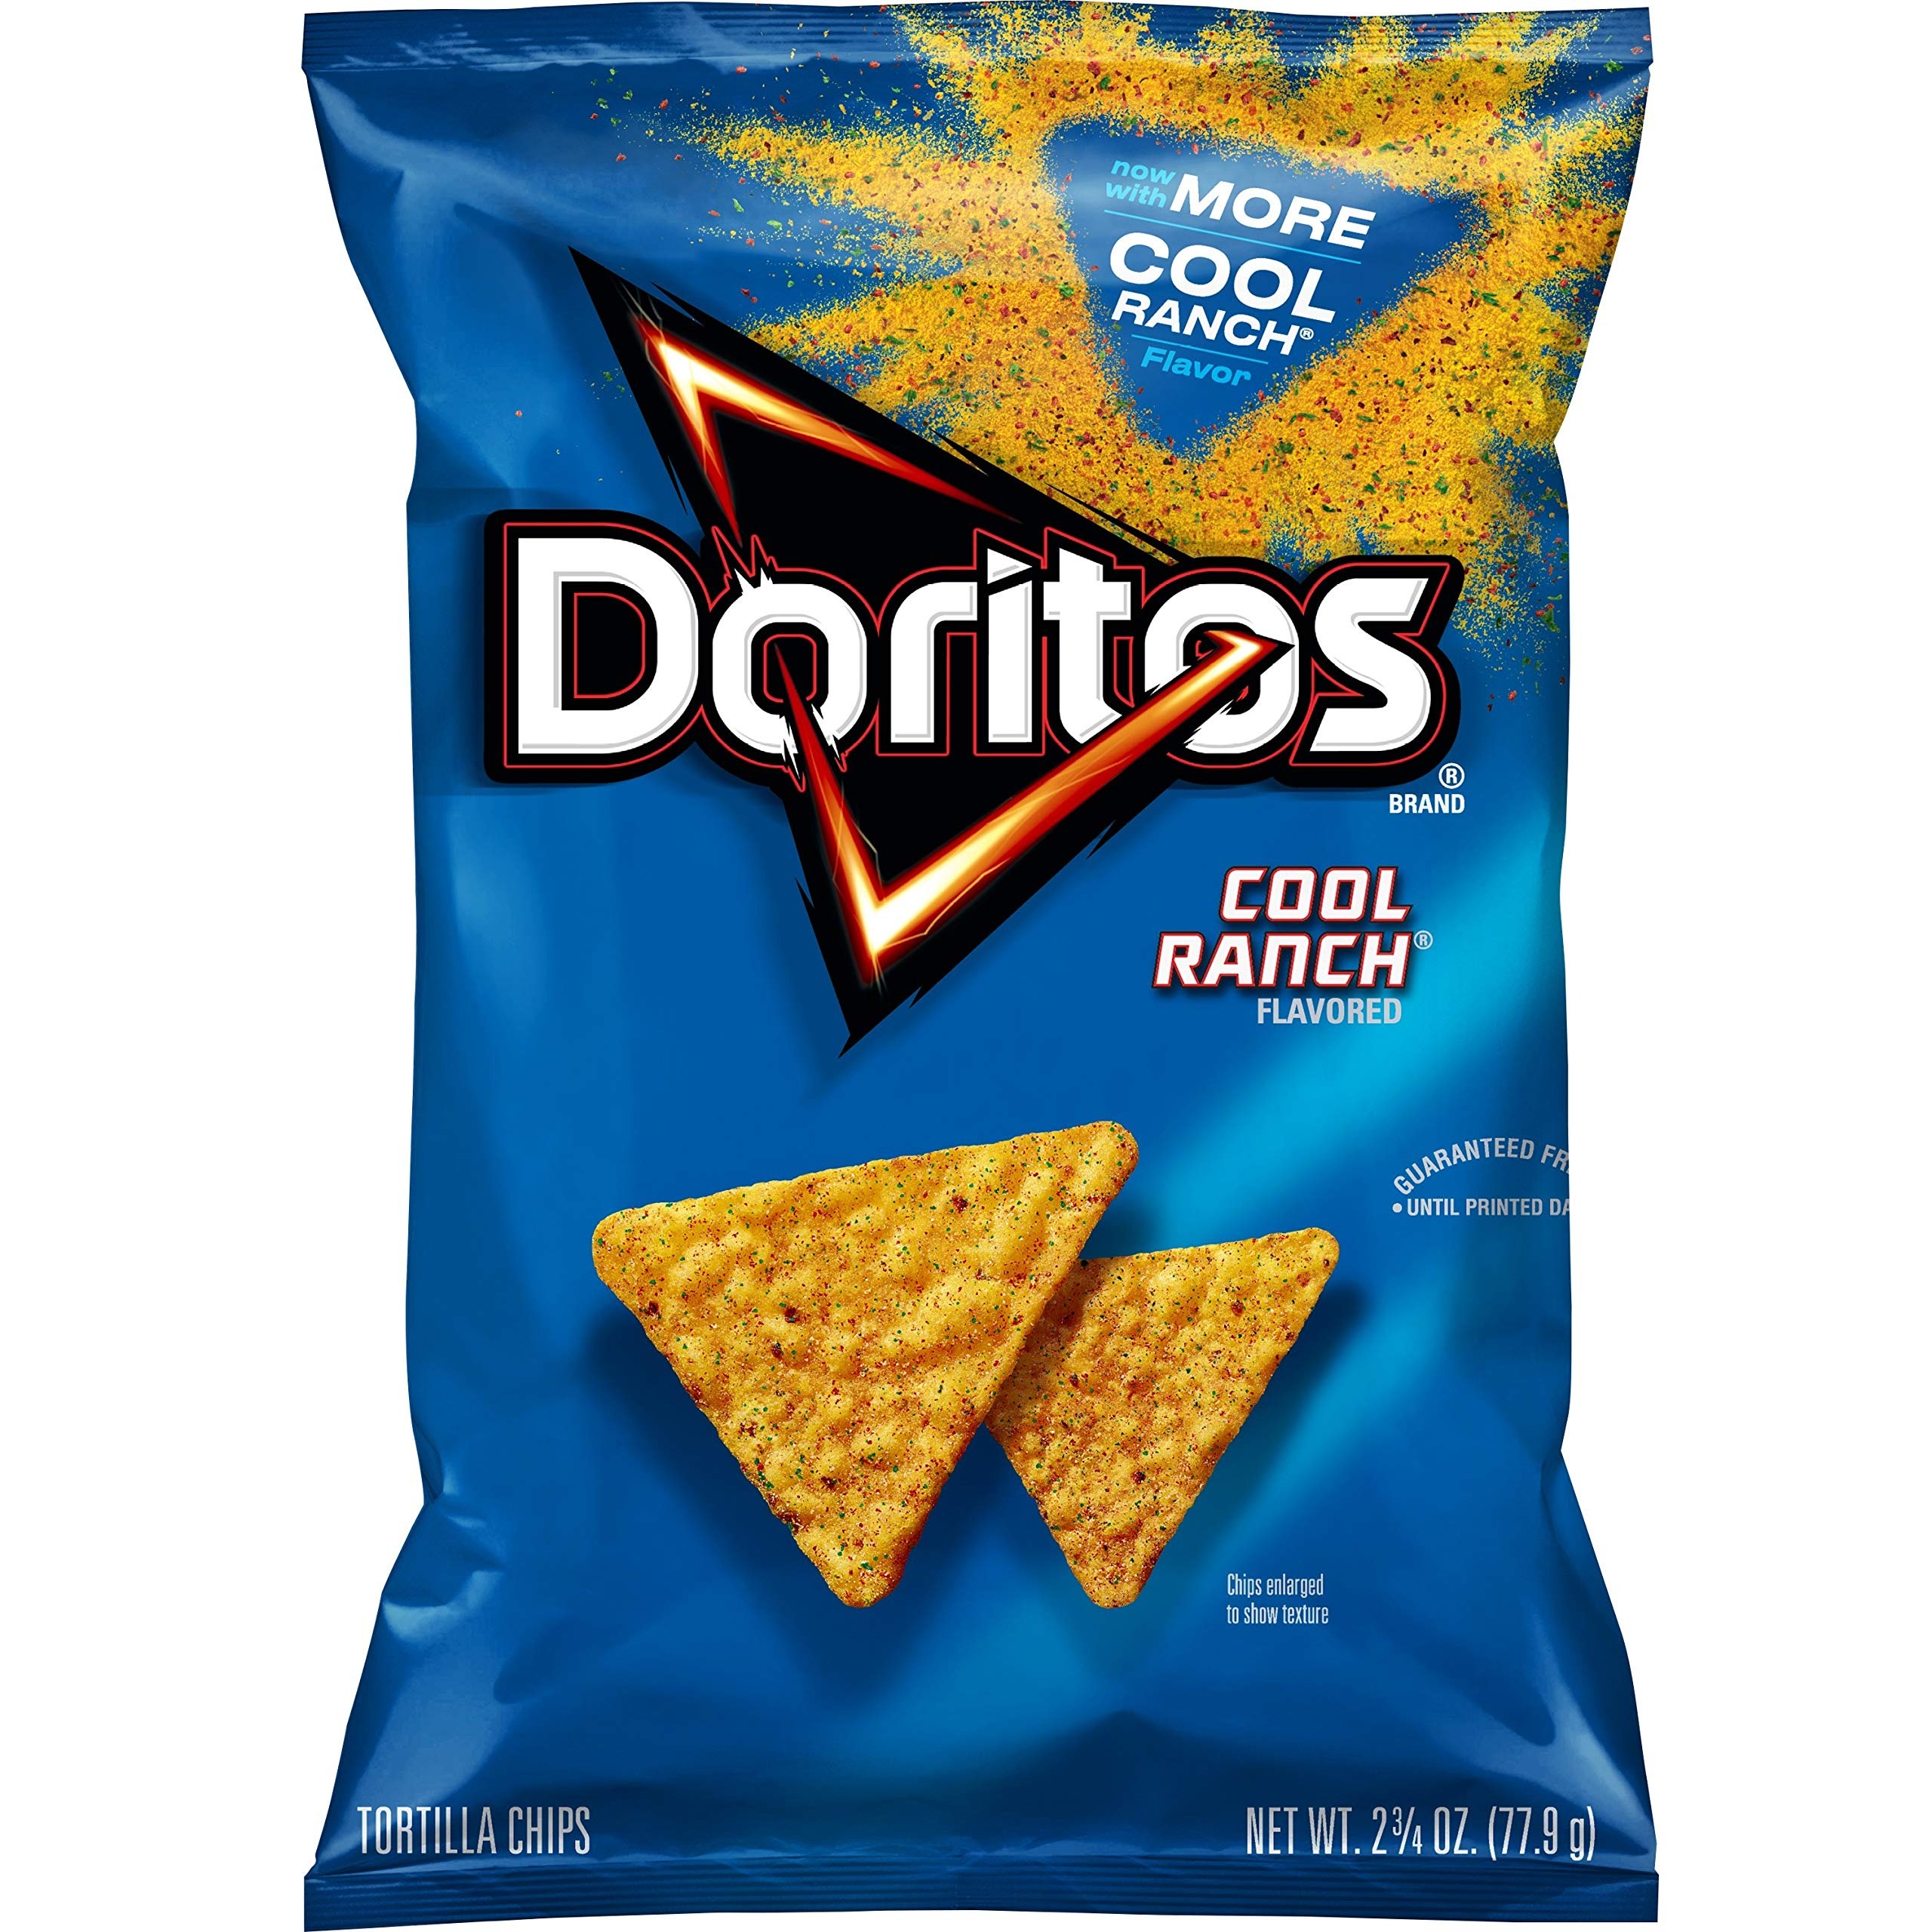
Item Name: Doritos Flavored Tortilla Chips Cool Ranch, 2.75 Oz
Bullet Point 1: The package length of the product is 8 inches
Bullet Point 2: The package width of the product is 6 inches
Bullet Point 3: The package height of the product is 2.5 inches
Bullet Point 4: Country of origin is United States
Value: 2.75
Unit: Ounce

Price: 2.69